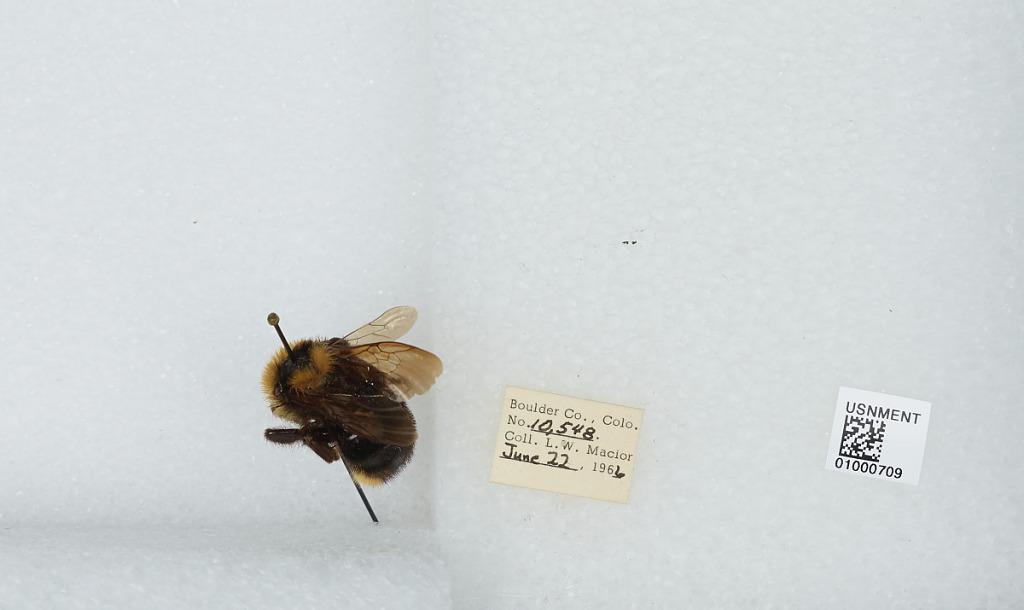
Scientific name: Bombus (Psithyrus) insularis (Smith)
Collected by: L. Macior
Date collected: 1966-6-22
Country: United States
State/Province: Colorado
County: Boulder
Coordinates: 40.015, -105.27